Locked Out of Heaven

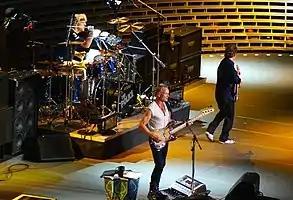
The majority of music critics noted similarities between "Locked Out of Heaven" to a handful of tracks by the English rock band The Police (pictured). Later, Mars admitted that the song was inspired by the band.

The song received generally positive reviews from music critics. Robert Copsey of "Digital Spy" was positive, giving the song a rating of 5 out of 5 stars, praising the "80s-styled funk beats and wildly infectious percussion", the "singalong chorus may be a hasty reminder that his strength lies in fist-clenching". He also wrote that considered the song "one of the most interesting musical evolutions of 2012." Jody Rosen of "Rolling Stone" gave the song 3.5 out of 5 stars, writing that "The song is about unbridled passion, but as usual with Mars, the aesthetic is tidy and impeccable, pop songcraft polished to a high-gloss gleam: jittery Police-esque rock-reggae verses that erupt, amid thunder-boom synths, into a steamrolling four-on-the-floor chorus." Carl Williott of Idolator also gave the song a positive review, writing that it "shows an interesting musical evolution," and called the song "interesting" and marks it as a shift for Mars and his style.